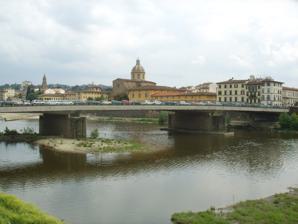
Building: Ponte Amerigo Vespucci
Country: Italy
Year built: 1957
Bridge crossing the Arno in Florence, Italy Ponte Amerigo Vespucci Coordinates 43°46′19″N 11°14′35″E / 43.77191°N 11.24293°E / 43.77191; 11.24293 Carries automobiles, pedestrians Crosses Arno River Locale Florence , Italy Characteristics Total length 162.9 m Width 22.5 m Height 9.5 m No. of spans 3 History Designer Giuseppe Giorgio Gori , Enzo Gori, Riccardo Morandi , Ernesto Nelli Construction start 1955 Construction end 1957 Location Ponte Amerigo Vespucci is a bridge over the Arno River in Florence , Italy and named after Florence-born explorer Amerigo Vespucci . It joins the Lungarno Amerigo Vespucci to the Lungarno Soderini. To the east is the Ponte alla Carraia . This bridge, like most of the other bridges over the Arno, is a reconstruction. Plans were made in 1908 to bridge this section of the Arno to service quartiere di San Frediano, but the plans were never realized.  In 1949, a bridge, ponte di via Melegnano, was constructed from the recycled remains of other bridges that had been destroyed by the Nazi army as they withdrew before the advancing Allied forces during World War II . Between 1952 and 1954, a competition for the construction of a new bridge was held, and the plan of the architects Giuseppe Giorgio Gori , Enzo Gori and Ernesto Nelli and of engineer Riccardo Morandi was chosen.  The plan called for three spans in a thin, flat arch over two piers which supports the roadway.  The final effect gives the impression of a single, slightly curved span.  Construction on the bridge was completed in 1957. It was designed to be reflective of the nearby historical structures but also to be an obviously modern structure. Ponte Amerigo Vespucci References Zucconi, Guido (1995). Florence: An Architectural Guide (2001 Reprint ed.). San Giovanni Lupatoto (Vr): Arsenale Editrice. p. 132. ISBN 88-7743-147-4 . "Ponte Amerigo Vespucci" . Assessorato CULTURA e SPORT (in Italian) . Wikimedia Commons has media related to Ponte Amerigo Vespucci . 43°46′19″N 11°14′35″E / 43.77191°N 11.24293°E / 43.77191; 11.24293